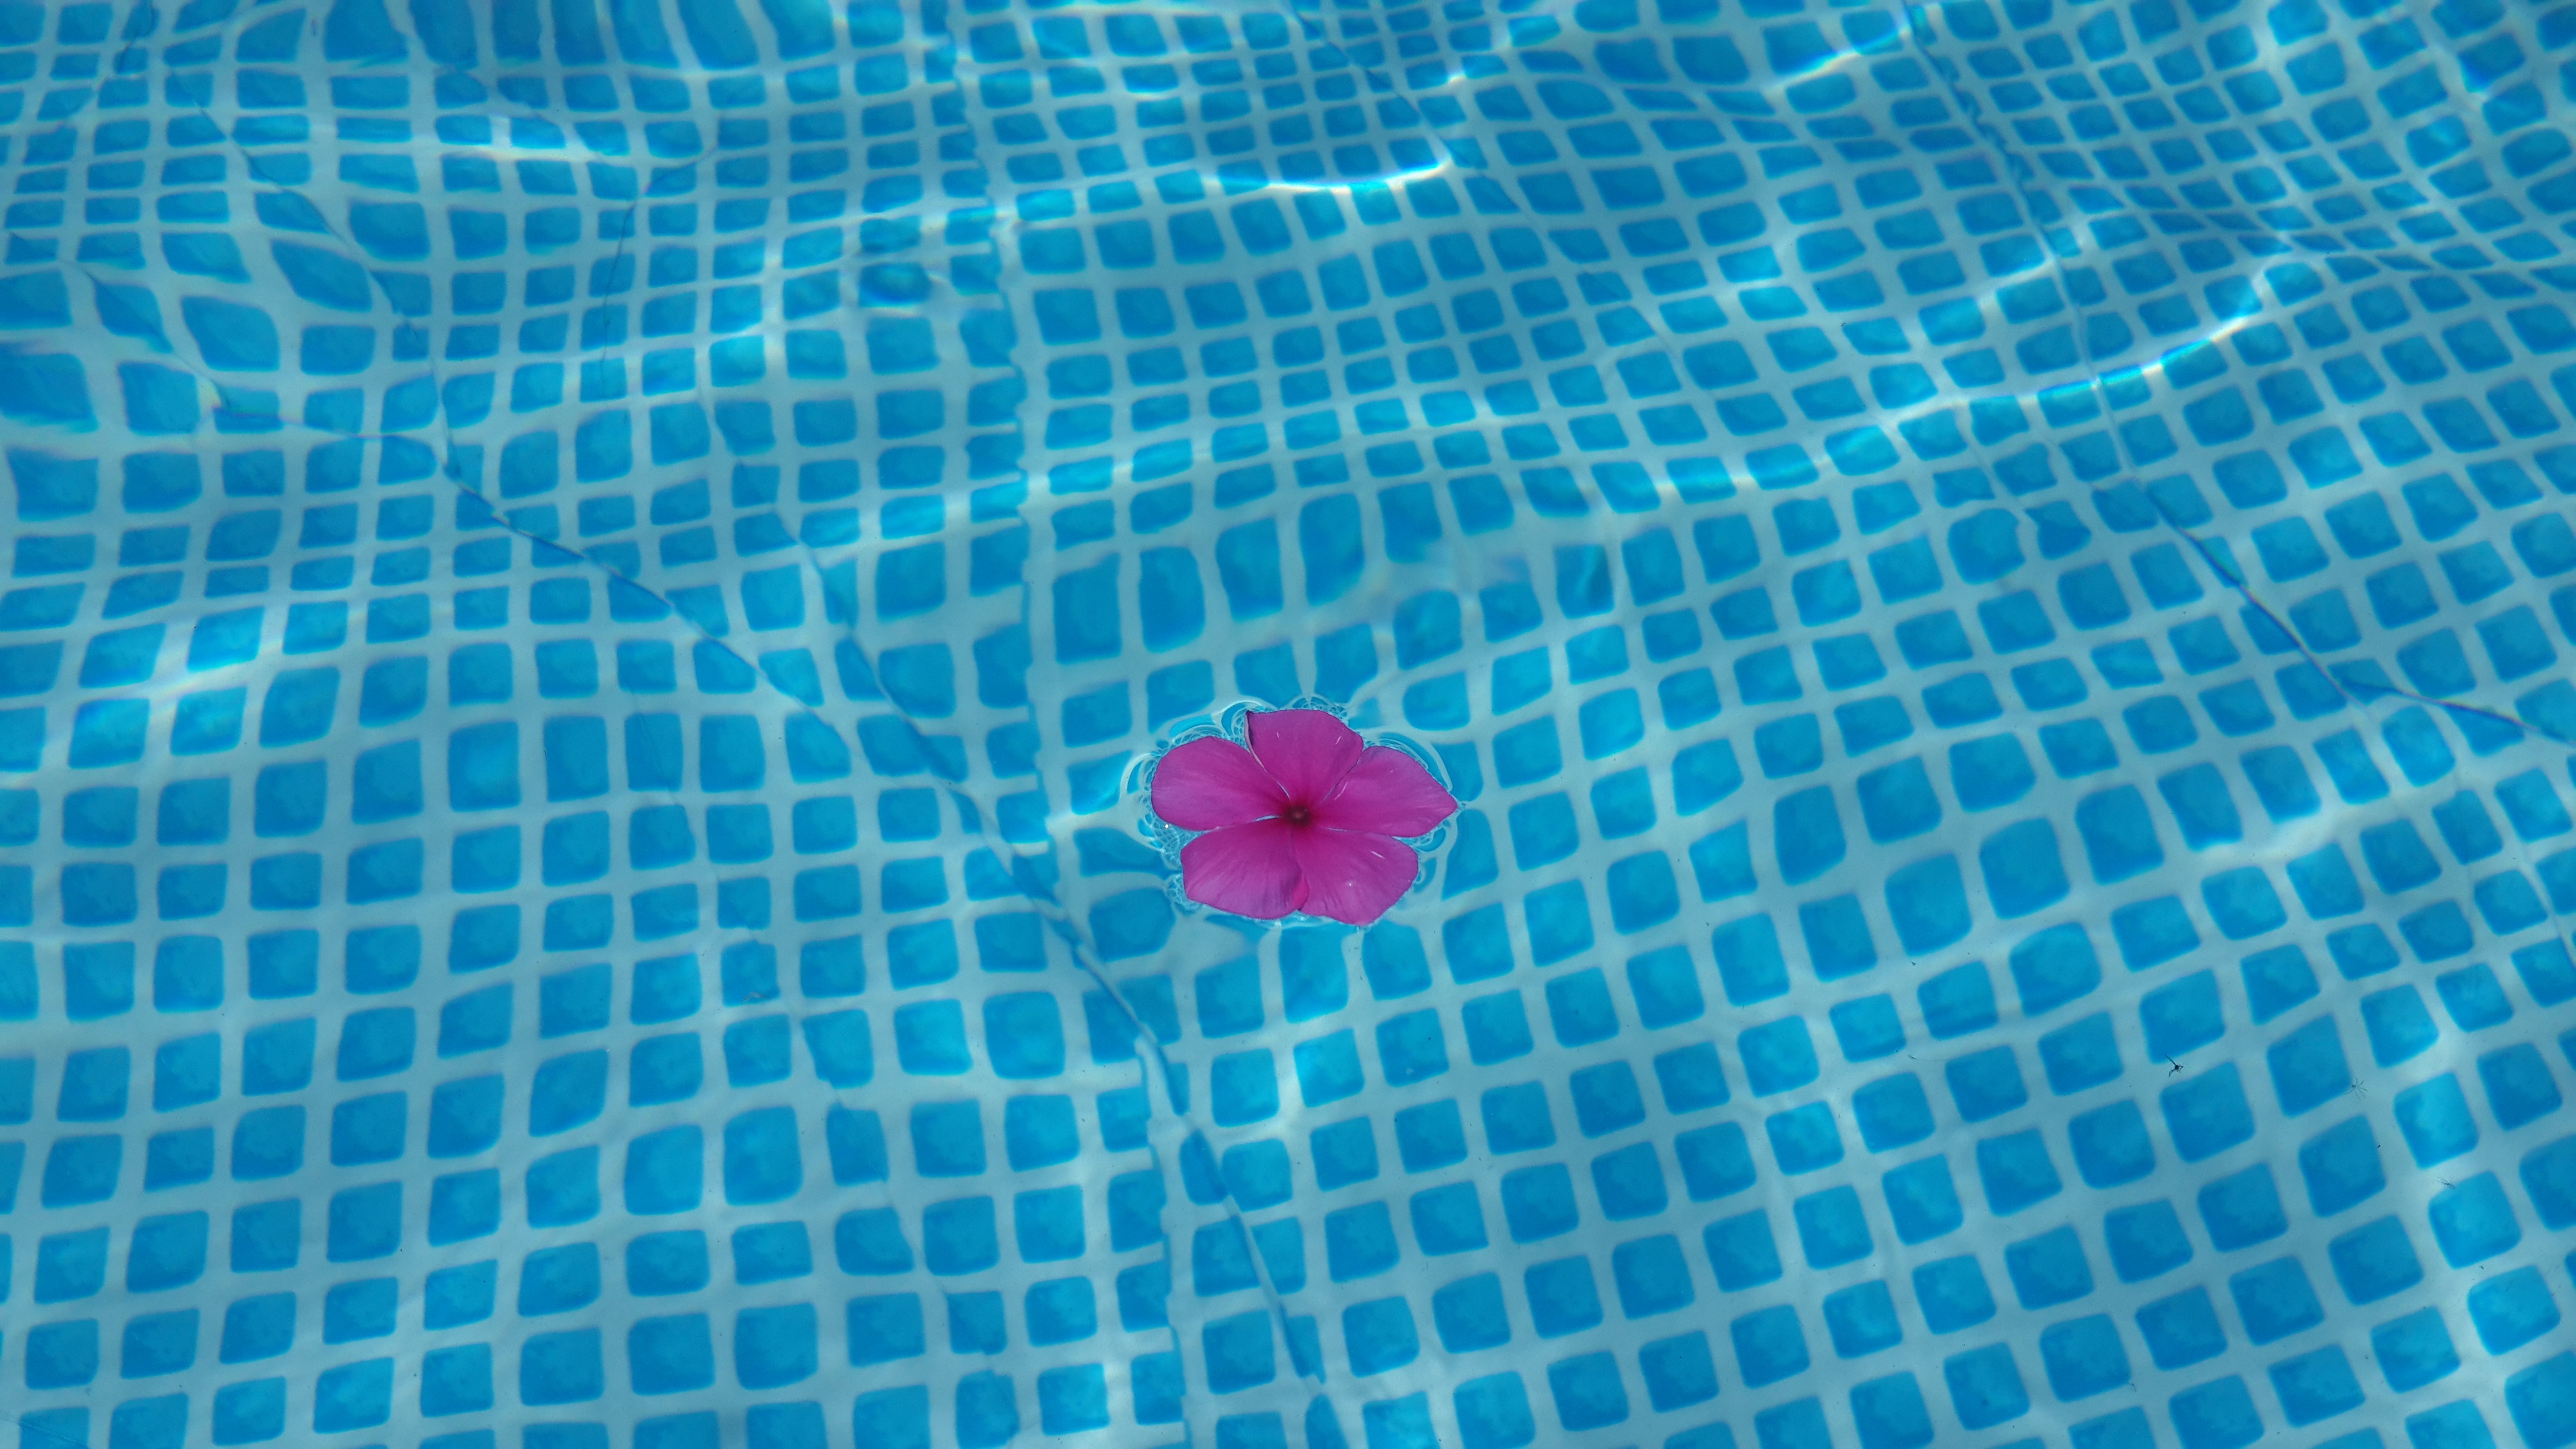
water, nature, leaf, flower, petal, bloom, pool, pattern, green, relax, color, blue, pink, circle, swimming, relaxation, design, yoga, shape, macro photography